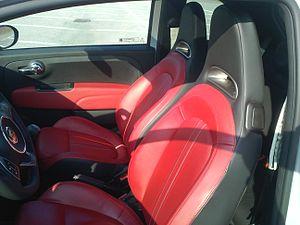
La Fiat 500 Abarth est une automobile sportive élaborée par Abarth sur la base de la Fiat 500 de 2008.